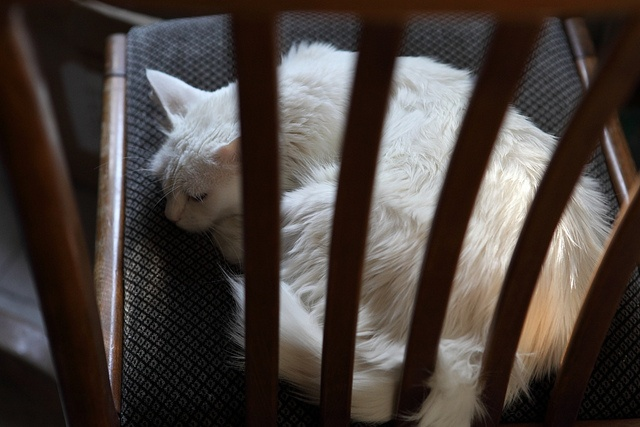
A white cats sleeps on the seat of a chair.
A cat that is laying on a chair.
A white cat sleeping on the seat of a wooden chair.
a white cat is sleeping on a chair
A white fluffy cat sleeping on a chair.